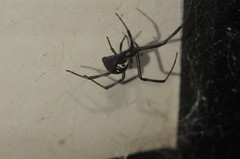
Species: Lactrodectus_hesperus